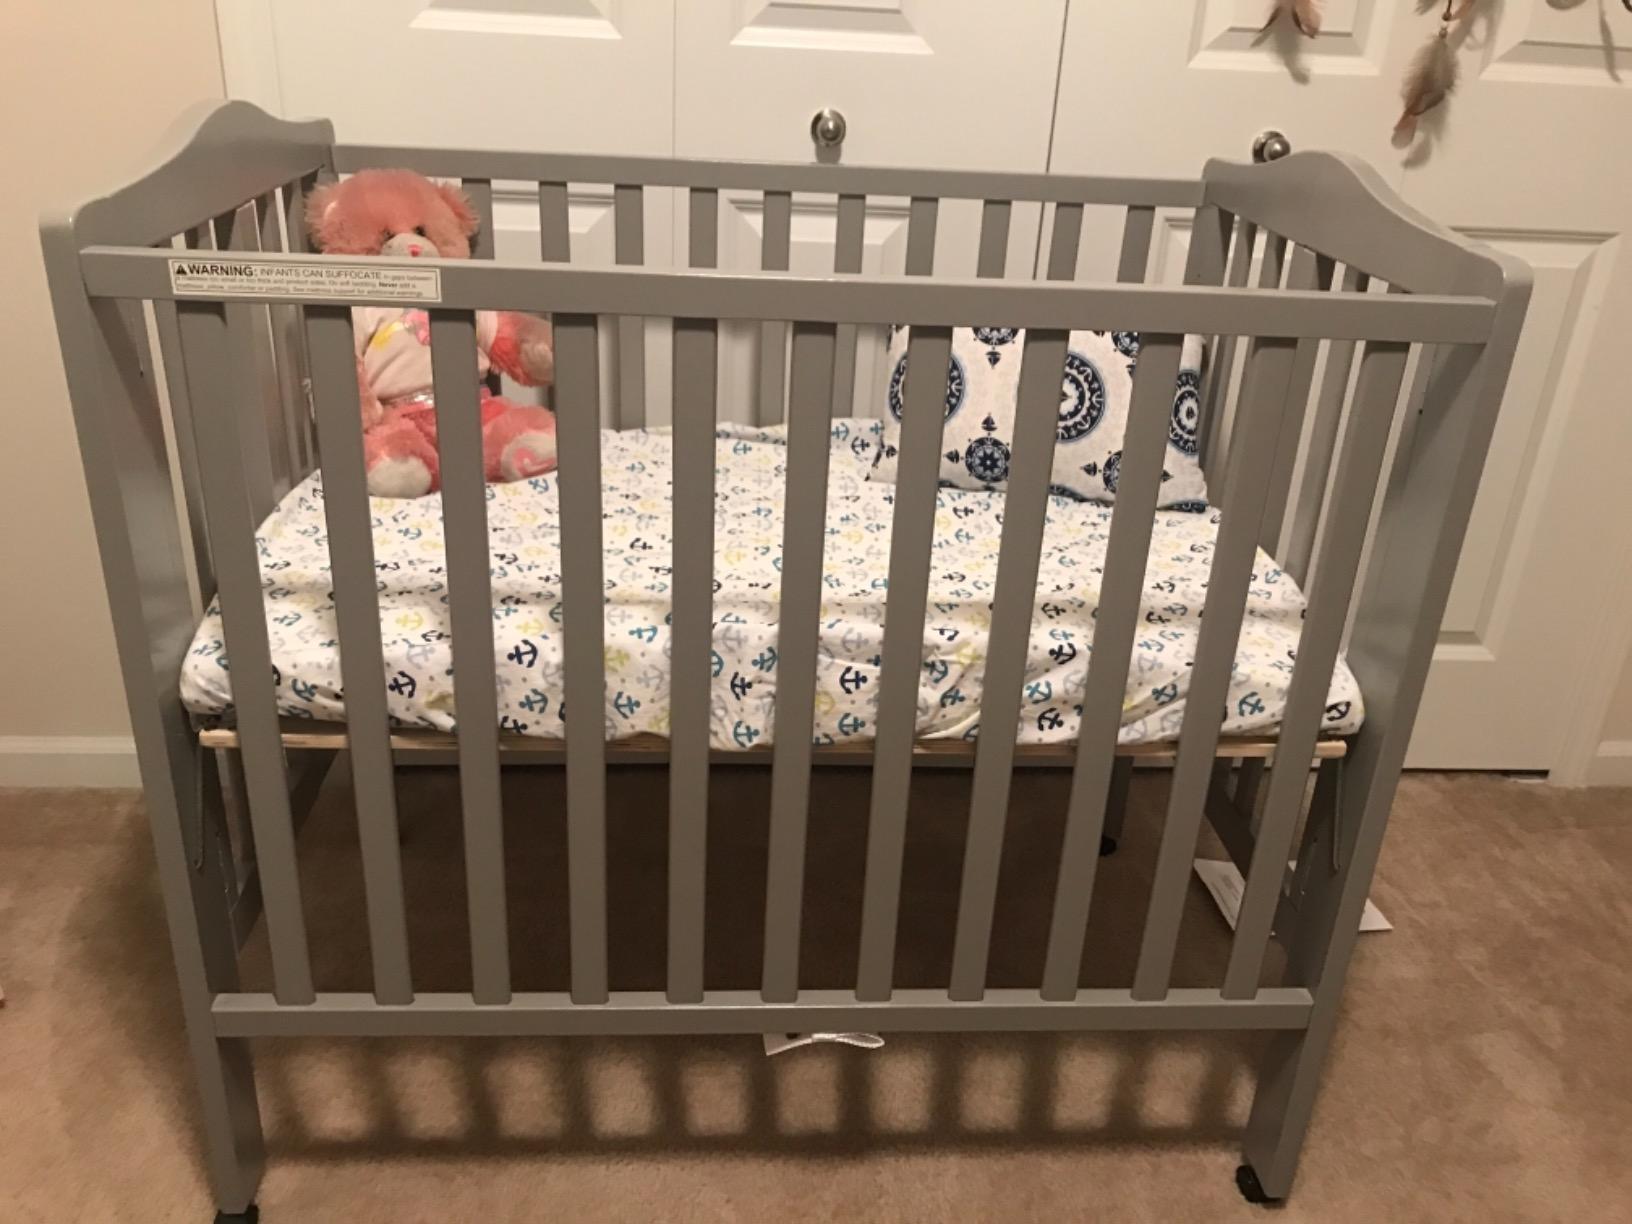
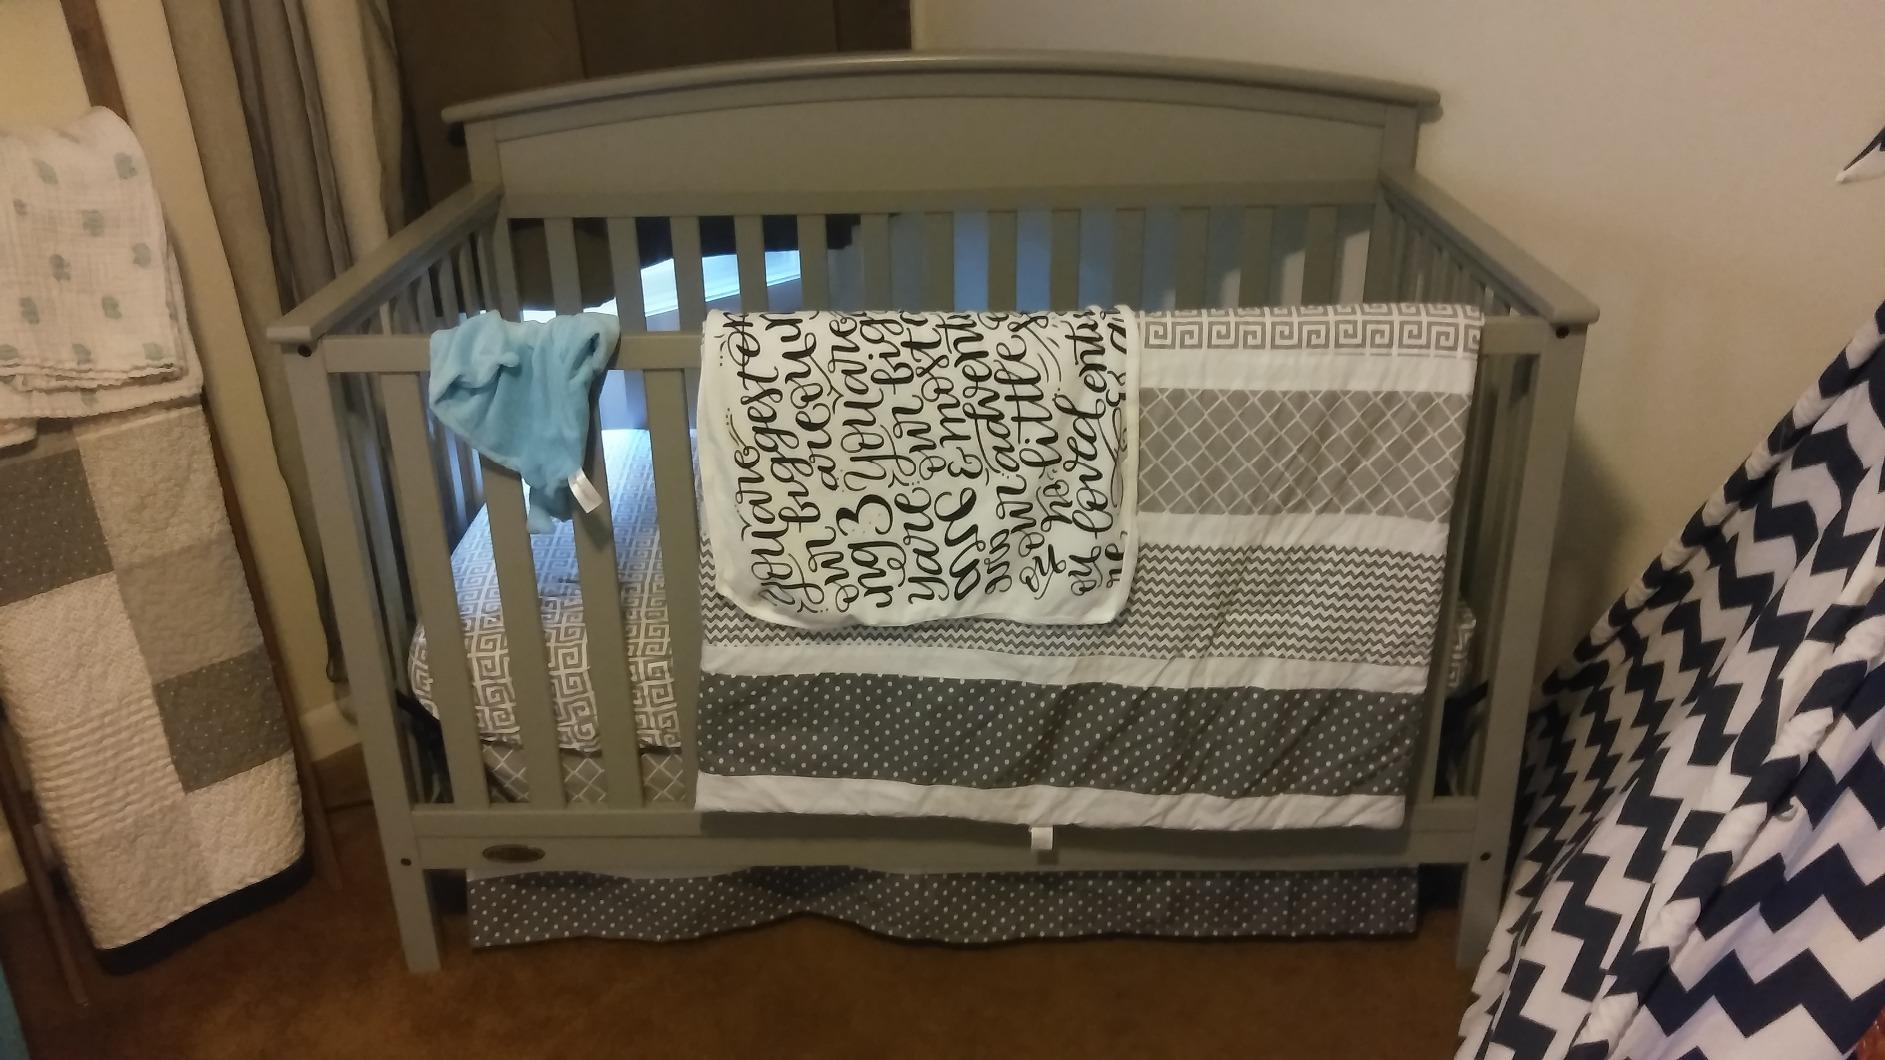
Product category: products_crib
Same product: no